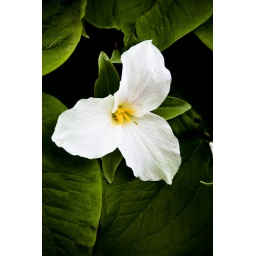
I loved the contrast of the white flower in the bed of green leaves.